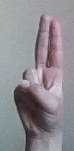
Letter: taa